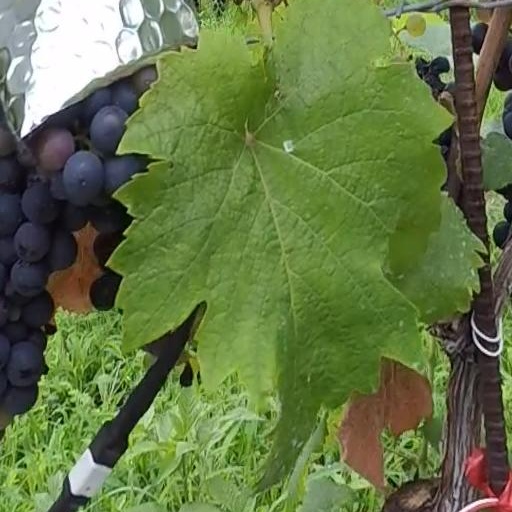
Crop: grape